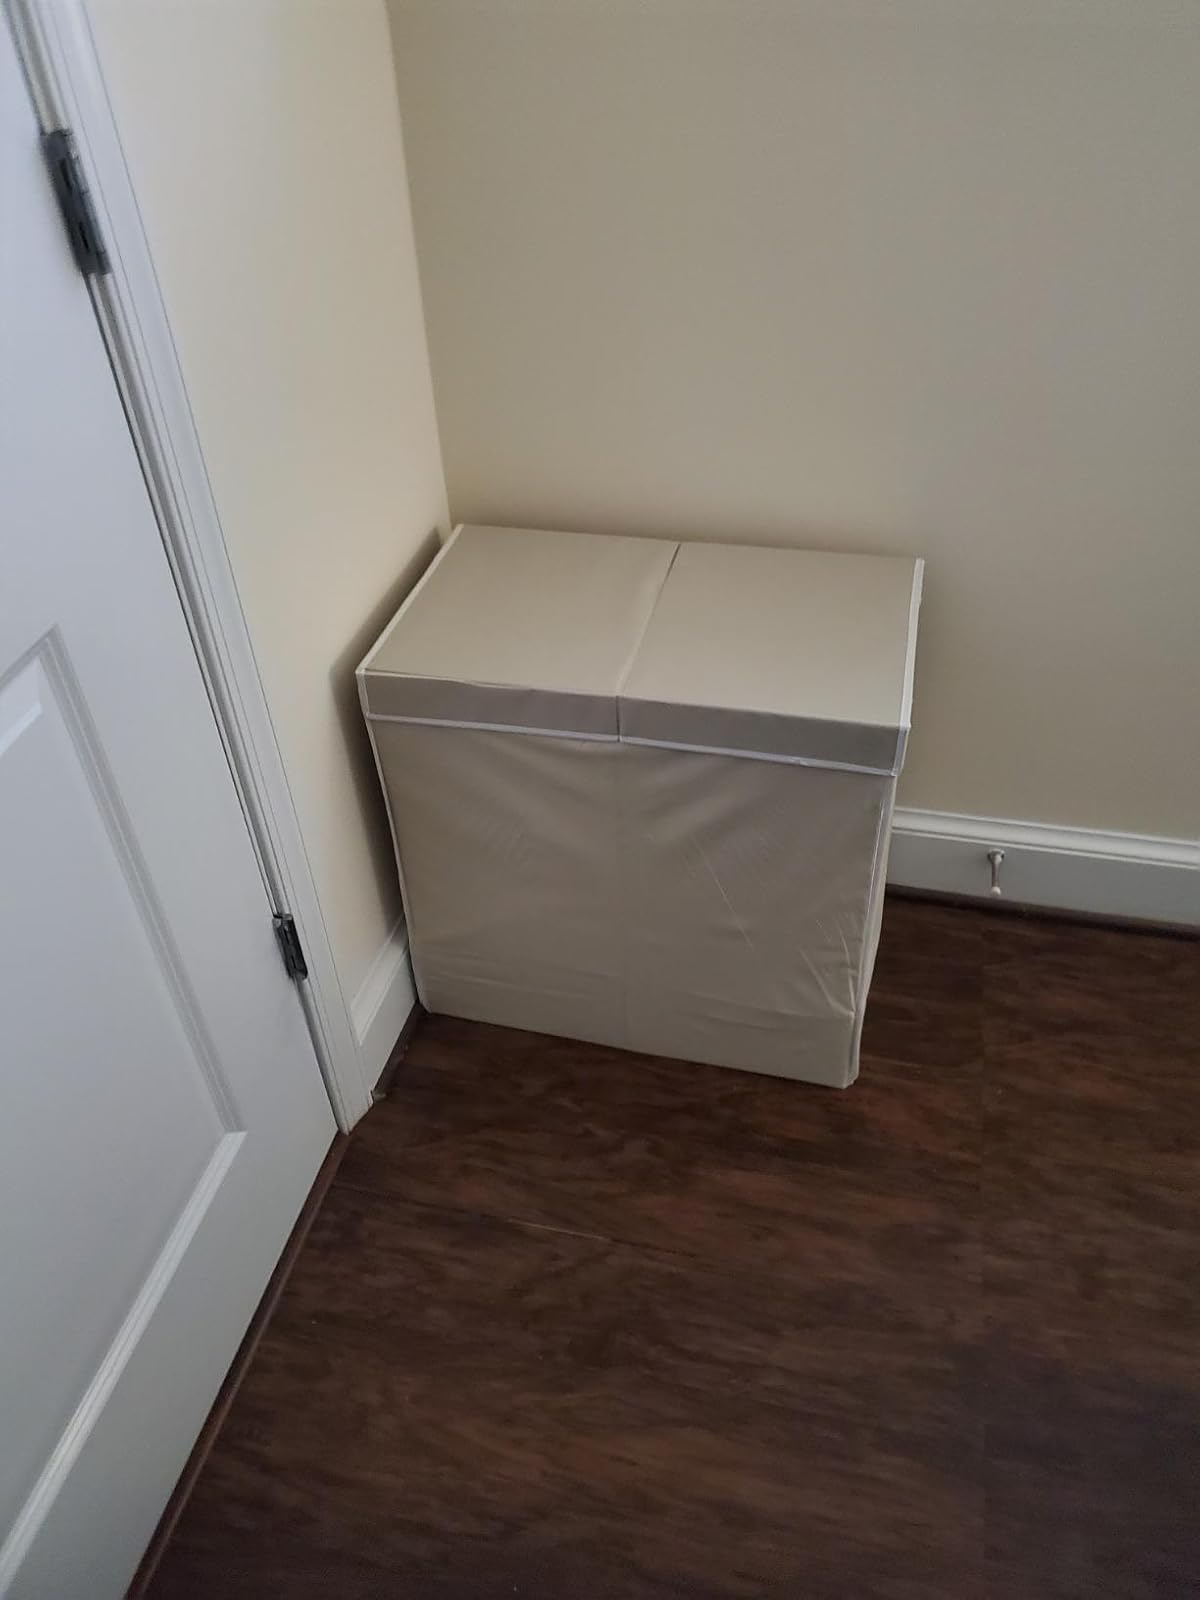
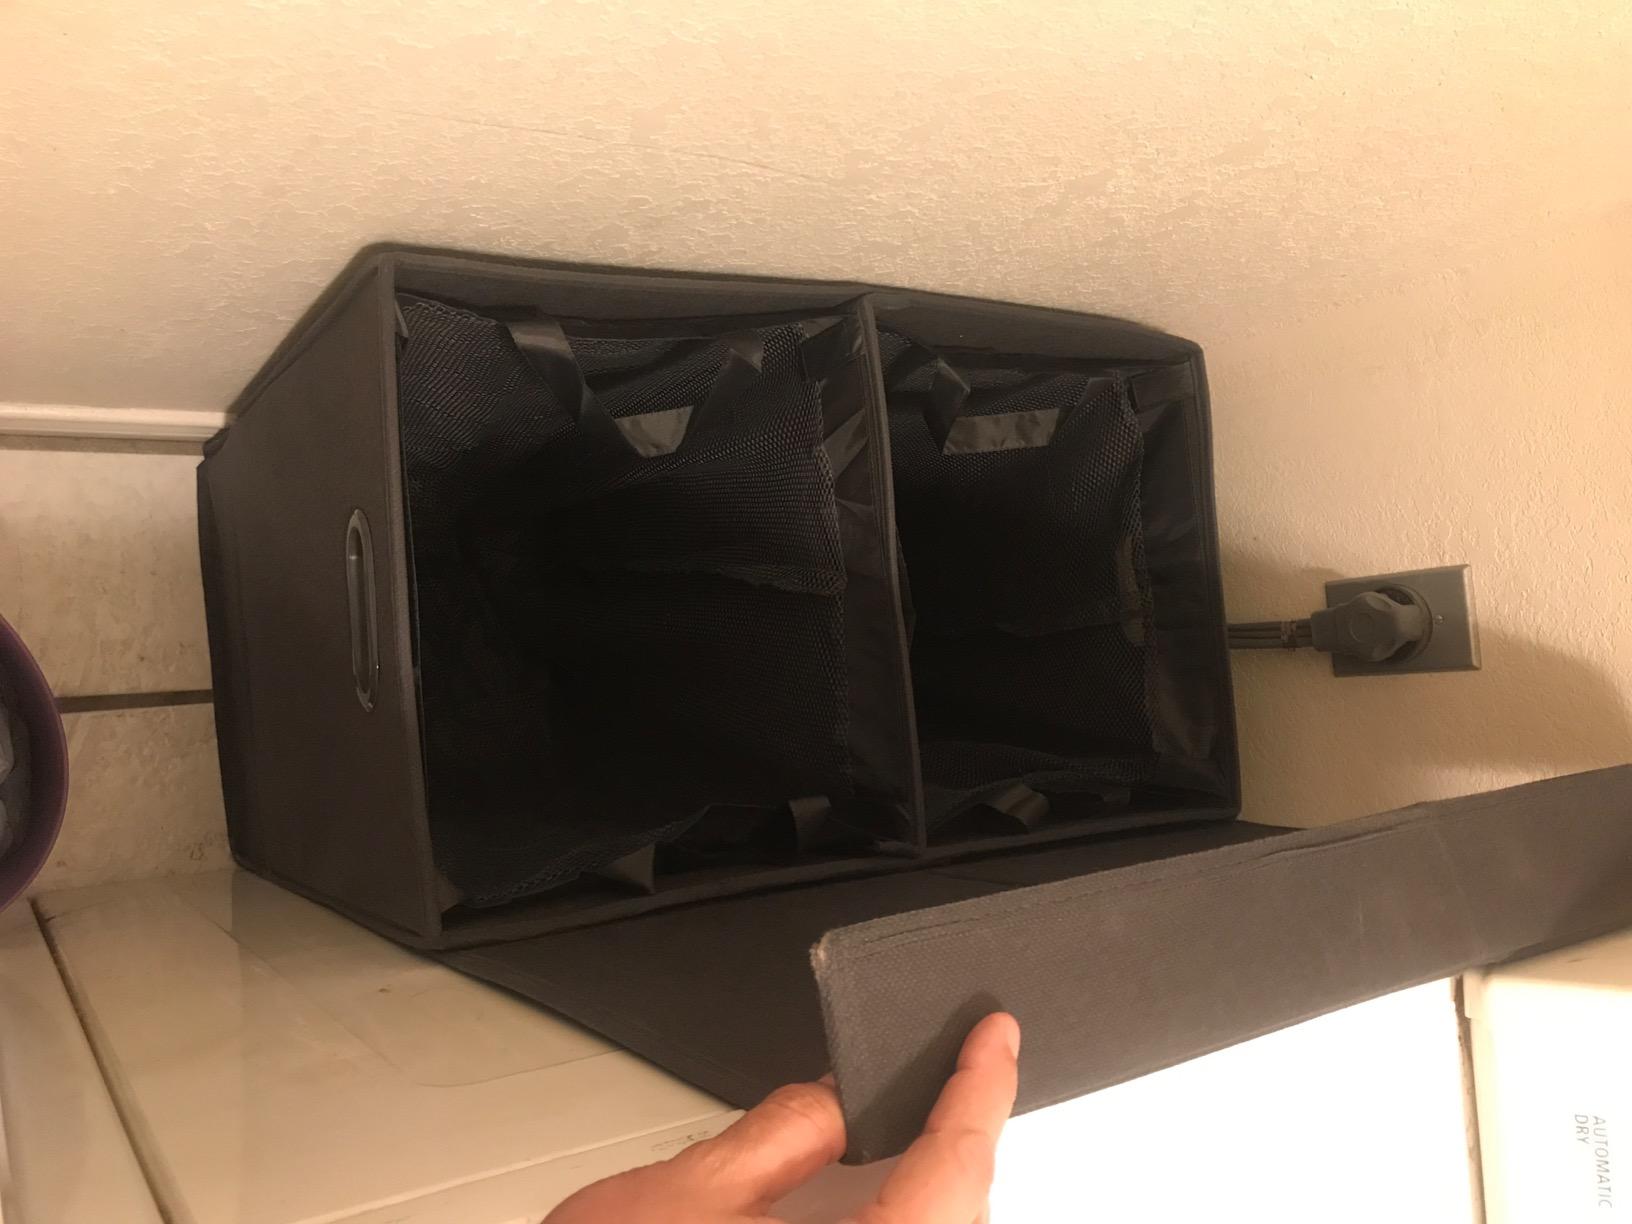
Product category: items_hamper
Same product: no